Wii Music

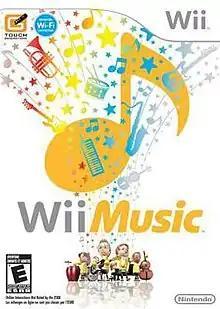
North American version cover art

Wii Music is a 2008 music video game developed and published by Nintendo for the Wii. The game was released in Japan and North America in October 2008, and in Europe and Australia in the following month. "Wii Music" is part of both Nintendo's Touch! Generations brand and the "Wii" series.